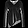
Label: Pullover